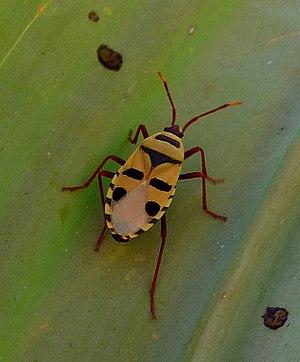
Welwitschia mirabilis est la seule espèce du genre Welwitschia et de la famille des Welwitschiacées.